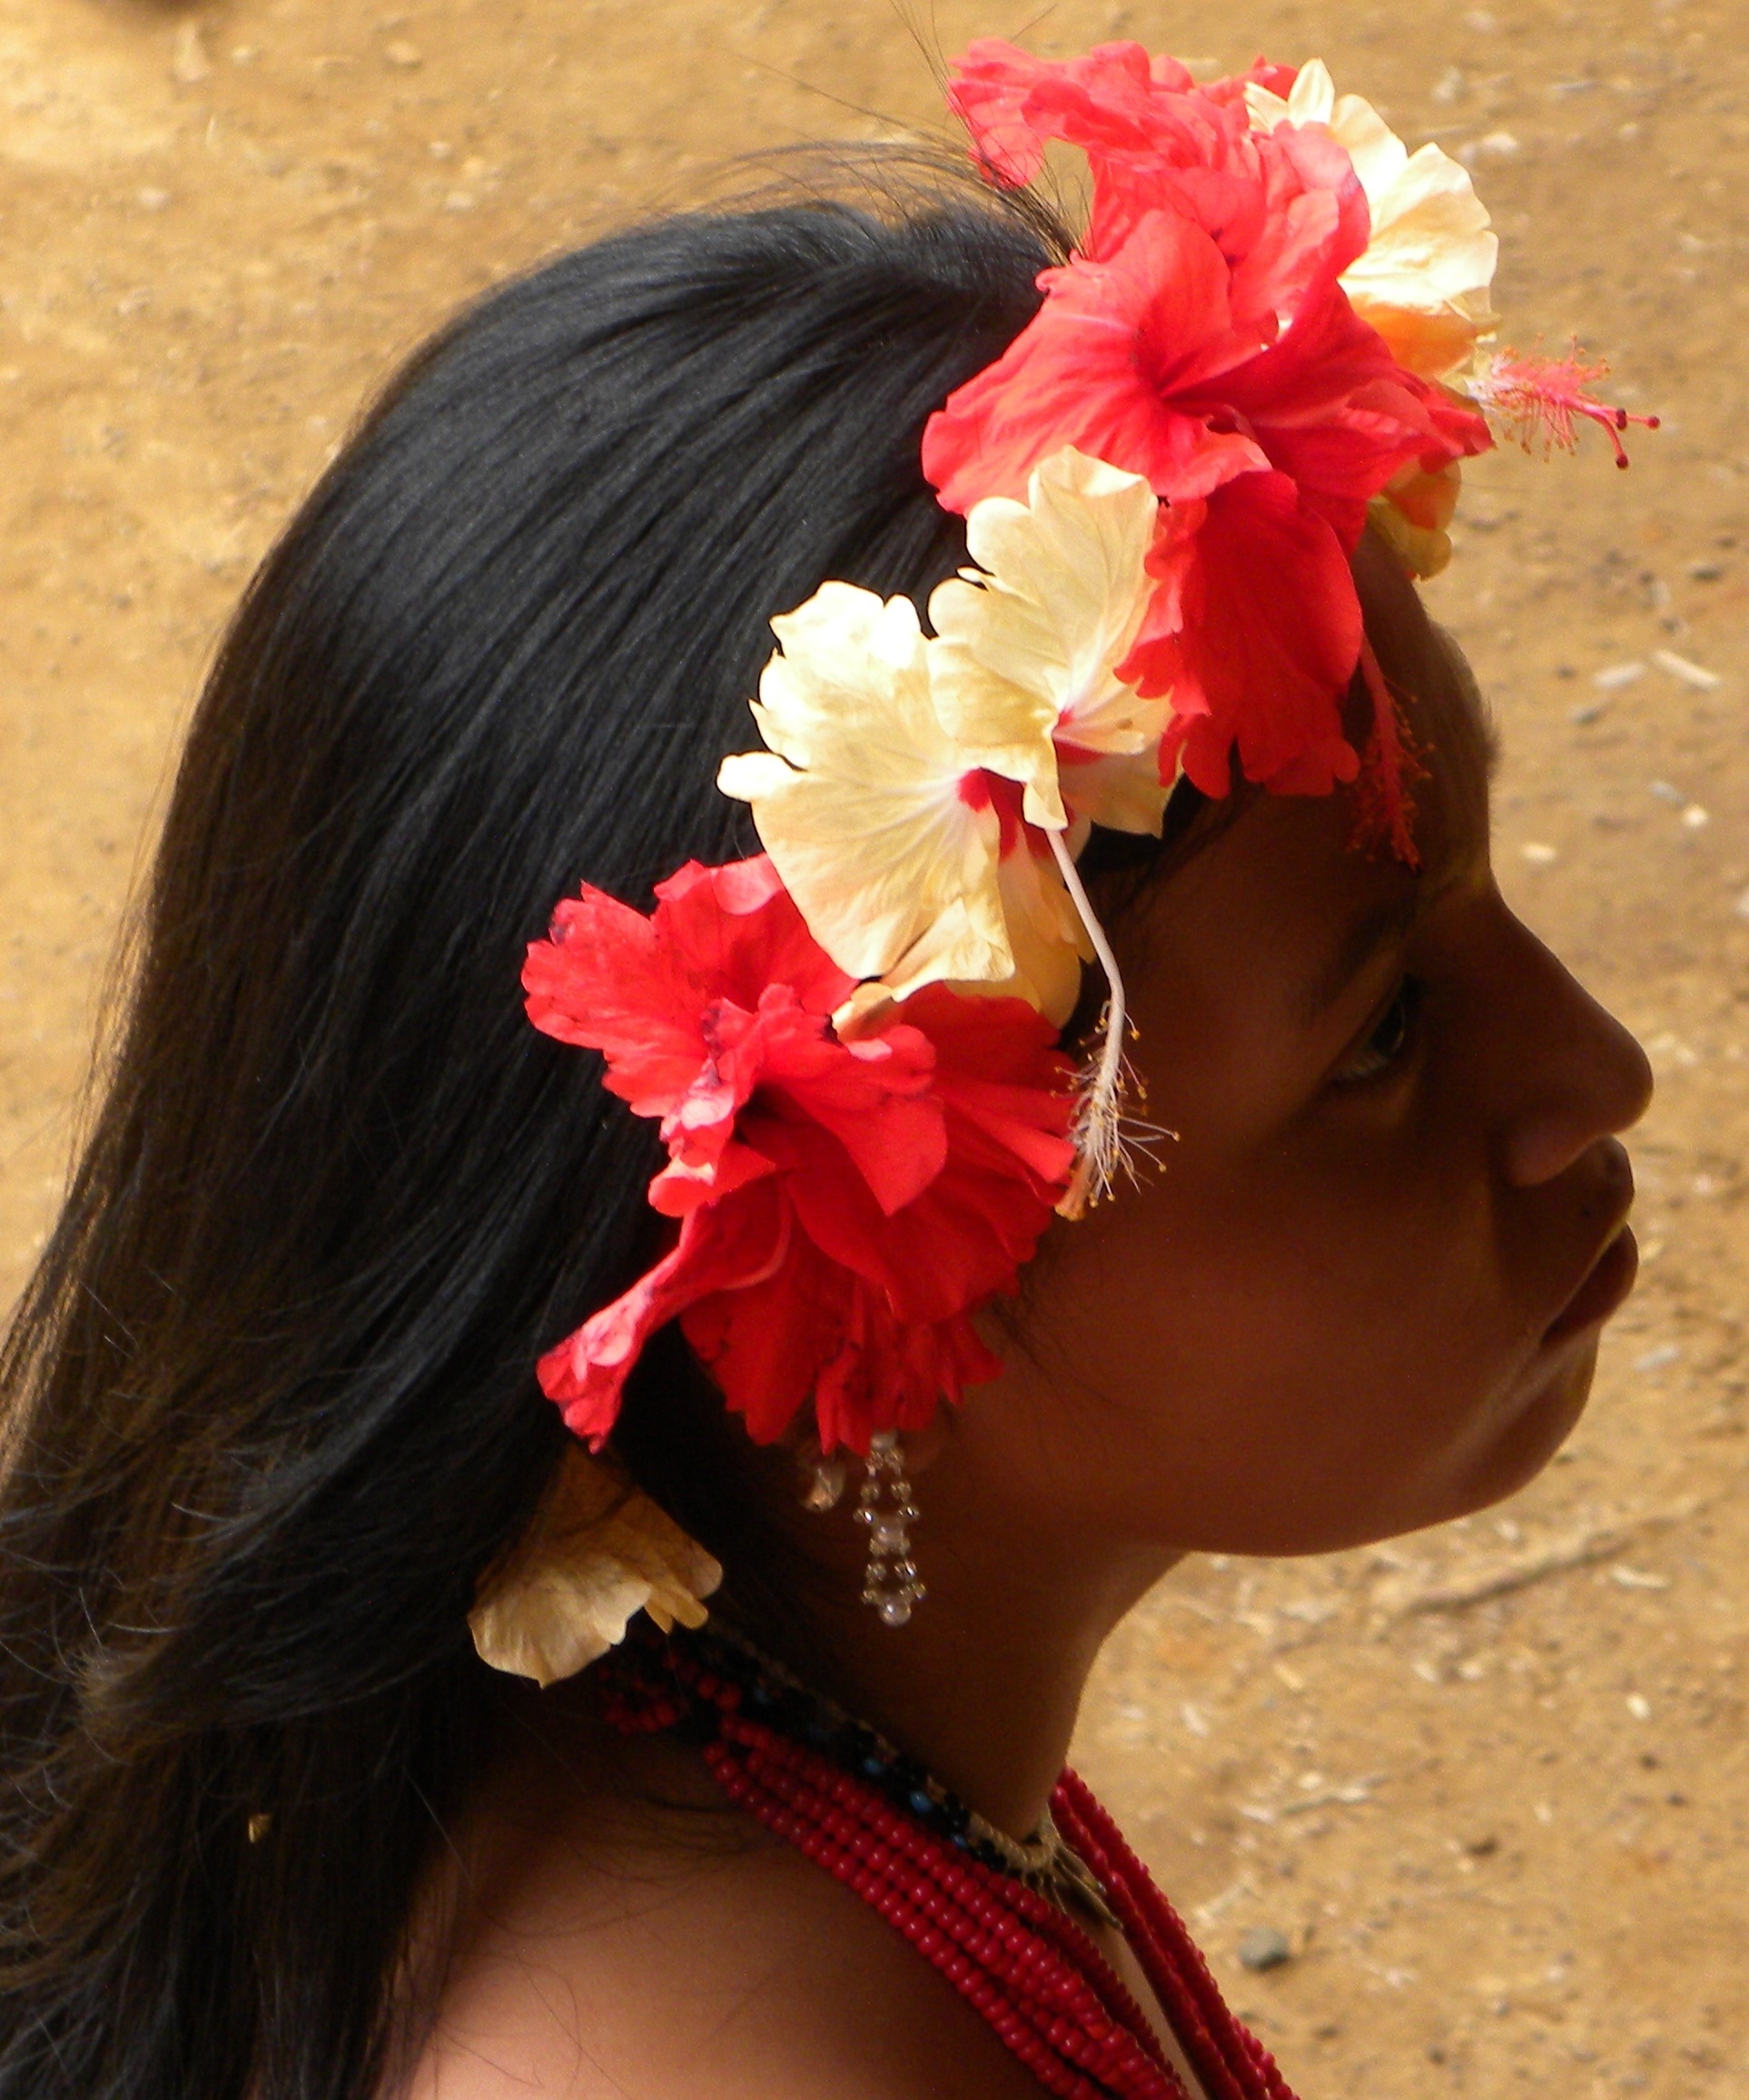
plant, girl, flower, red, pink, floral wreath, flowering plant, panama, indio, embera, land plant